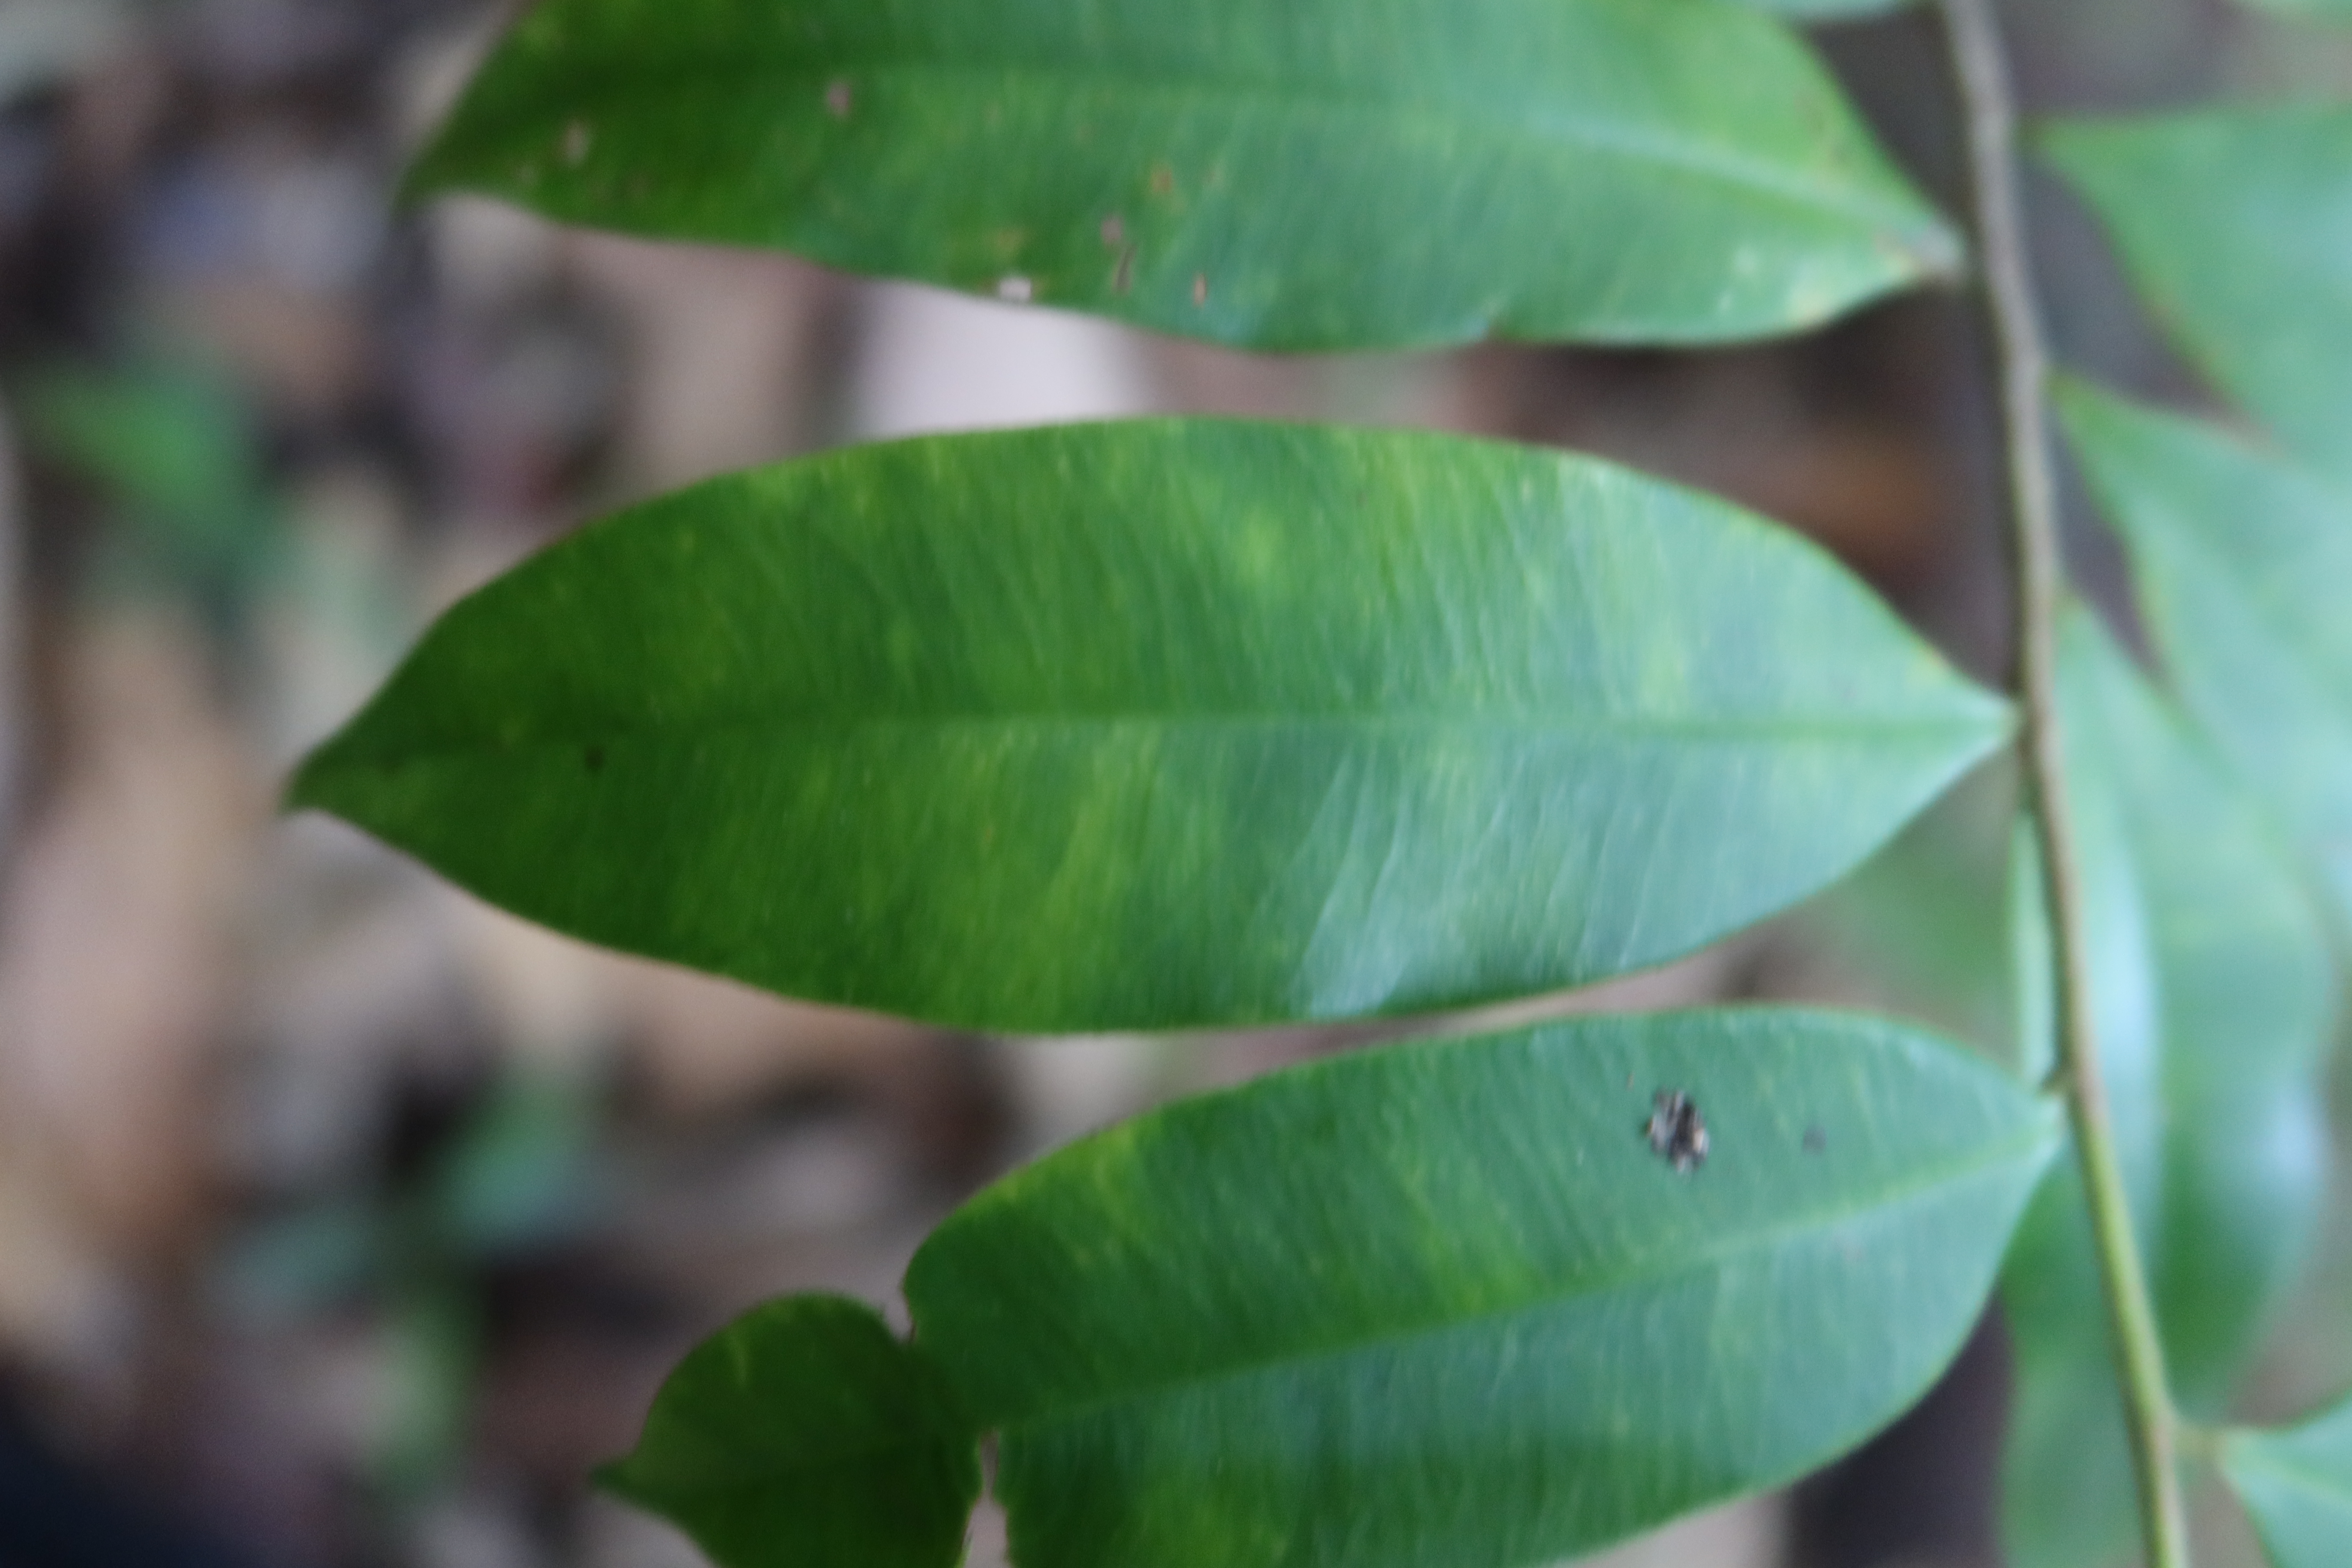
Label: Black spots